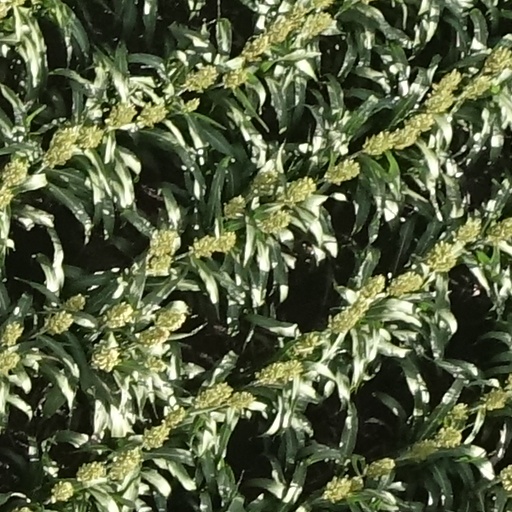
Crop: sorghum